Question: Please indicate a possible affordance area of the knife that can be used for holding
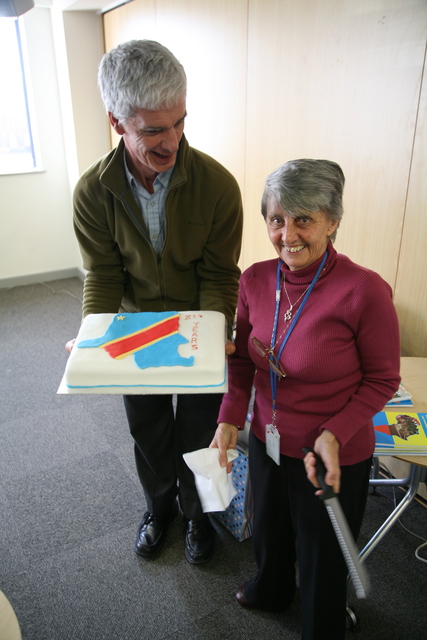
Answer: [310.866, 445.037, 341.58, 500.752]